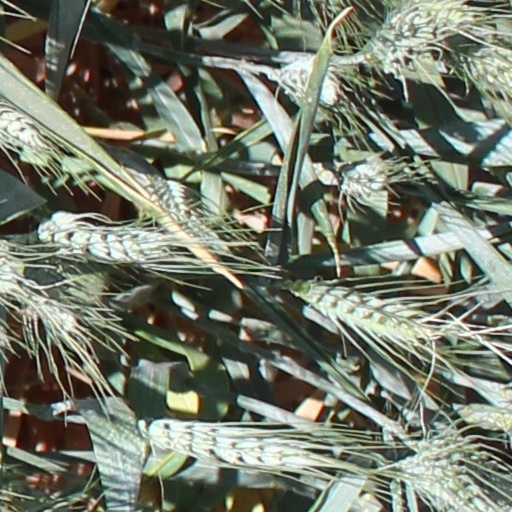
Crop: wheat